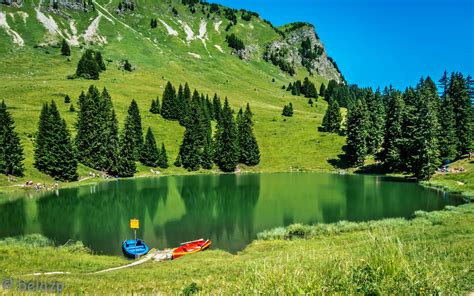
Weather: sun or clear